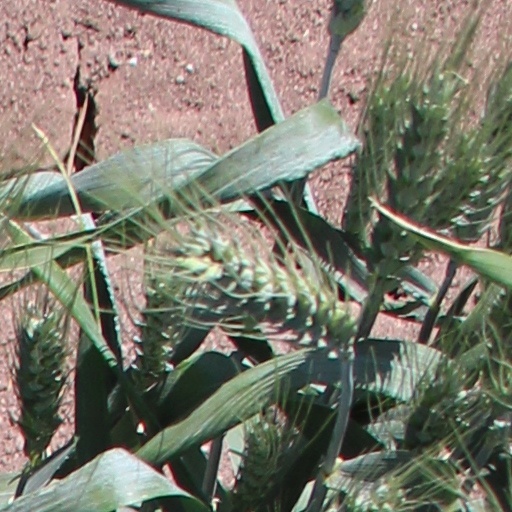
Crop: wheat